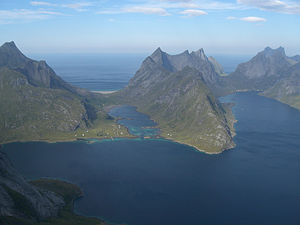
Kjerkfjorden
Fra højre: Kjerkfjorden, Bunesfjorden og Forsfjorden
Fra højre: Kjerkfjorden, Bunesfjorden og Forsfjorden
Kjerkfjorden eller Kirkefjorden er en fjordarm af Reinefjorden i Moskenes kommune i Nordland fylke i Norge. Den går godt kilometer i nord-nordvestlig retning fra indløbet mellem Olstindneset i øst og Veines i vest.Fjorden går som en direkte forlængelse af Reinefjorden på sydsiden af Moskenesøya mellem Olstinden Rostadtindan og Segltinden ind til Austerdalen på østsiden. På vestsiden ligger Kammen, Helvetestinden og Merraflestinden.